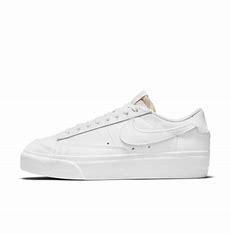
Brand: Nike
Model: Blazer Platform